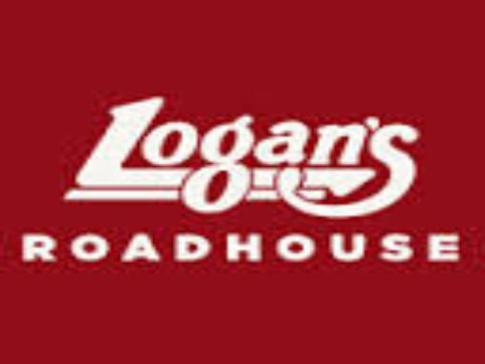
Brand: logan's roadhouse
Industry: Food